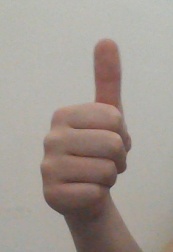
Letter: aleff